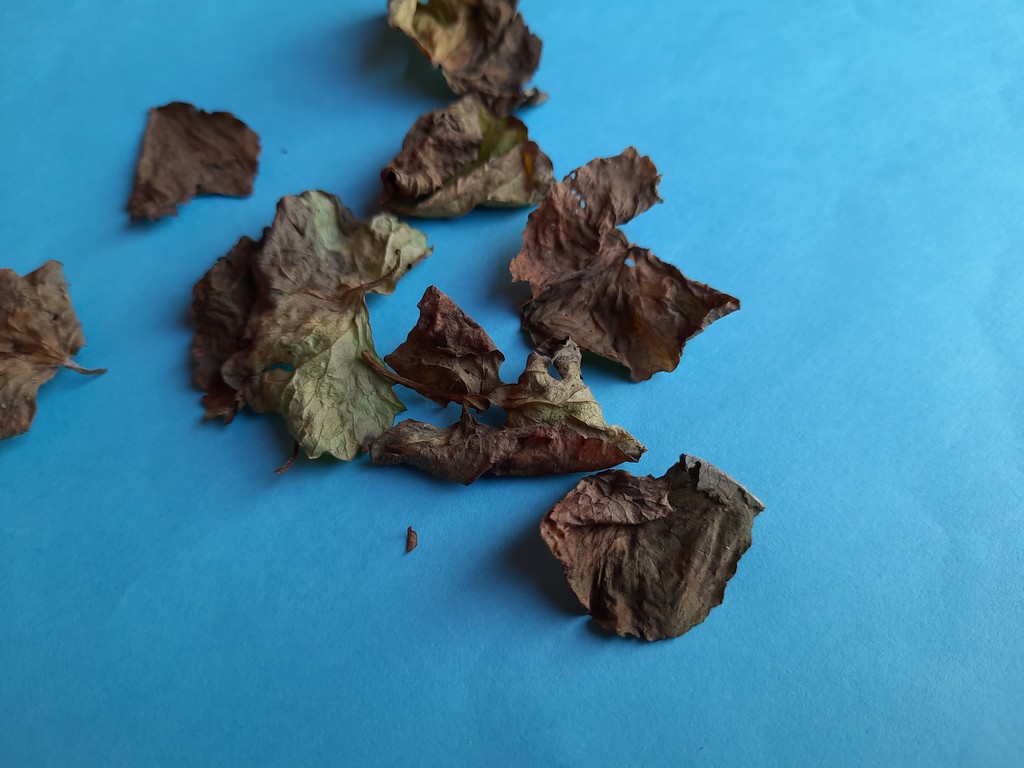
Label: Dried